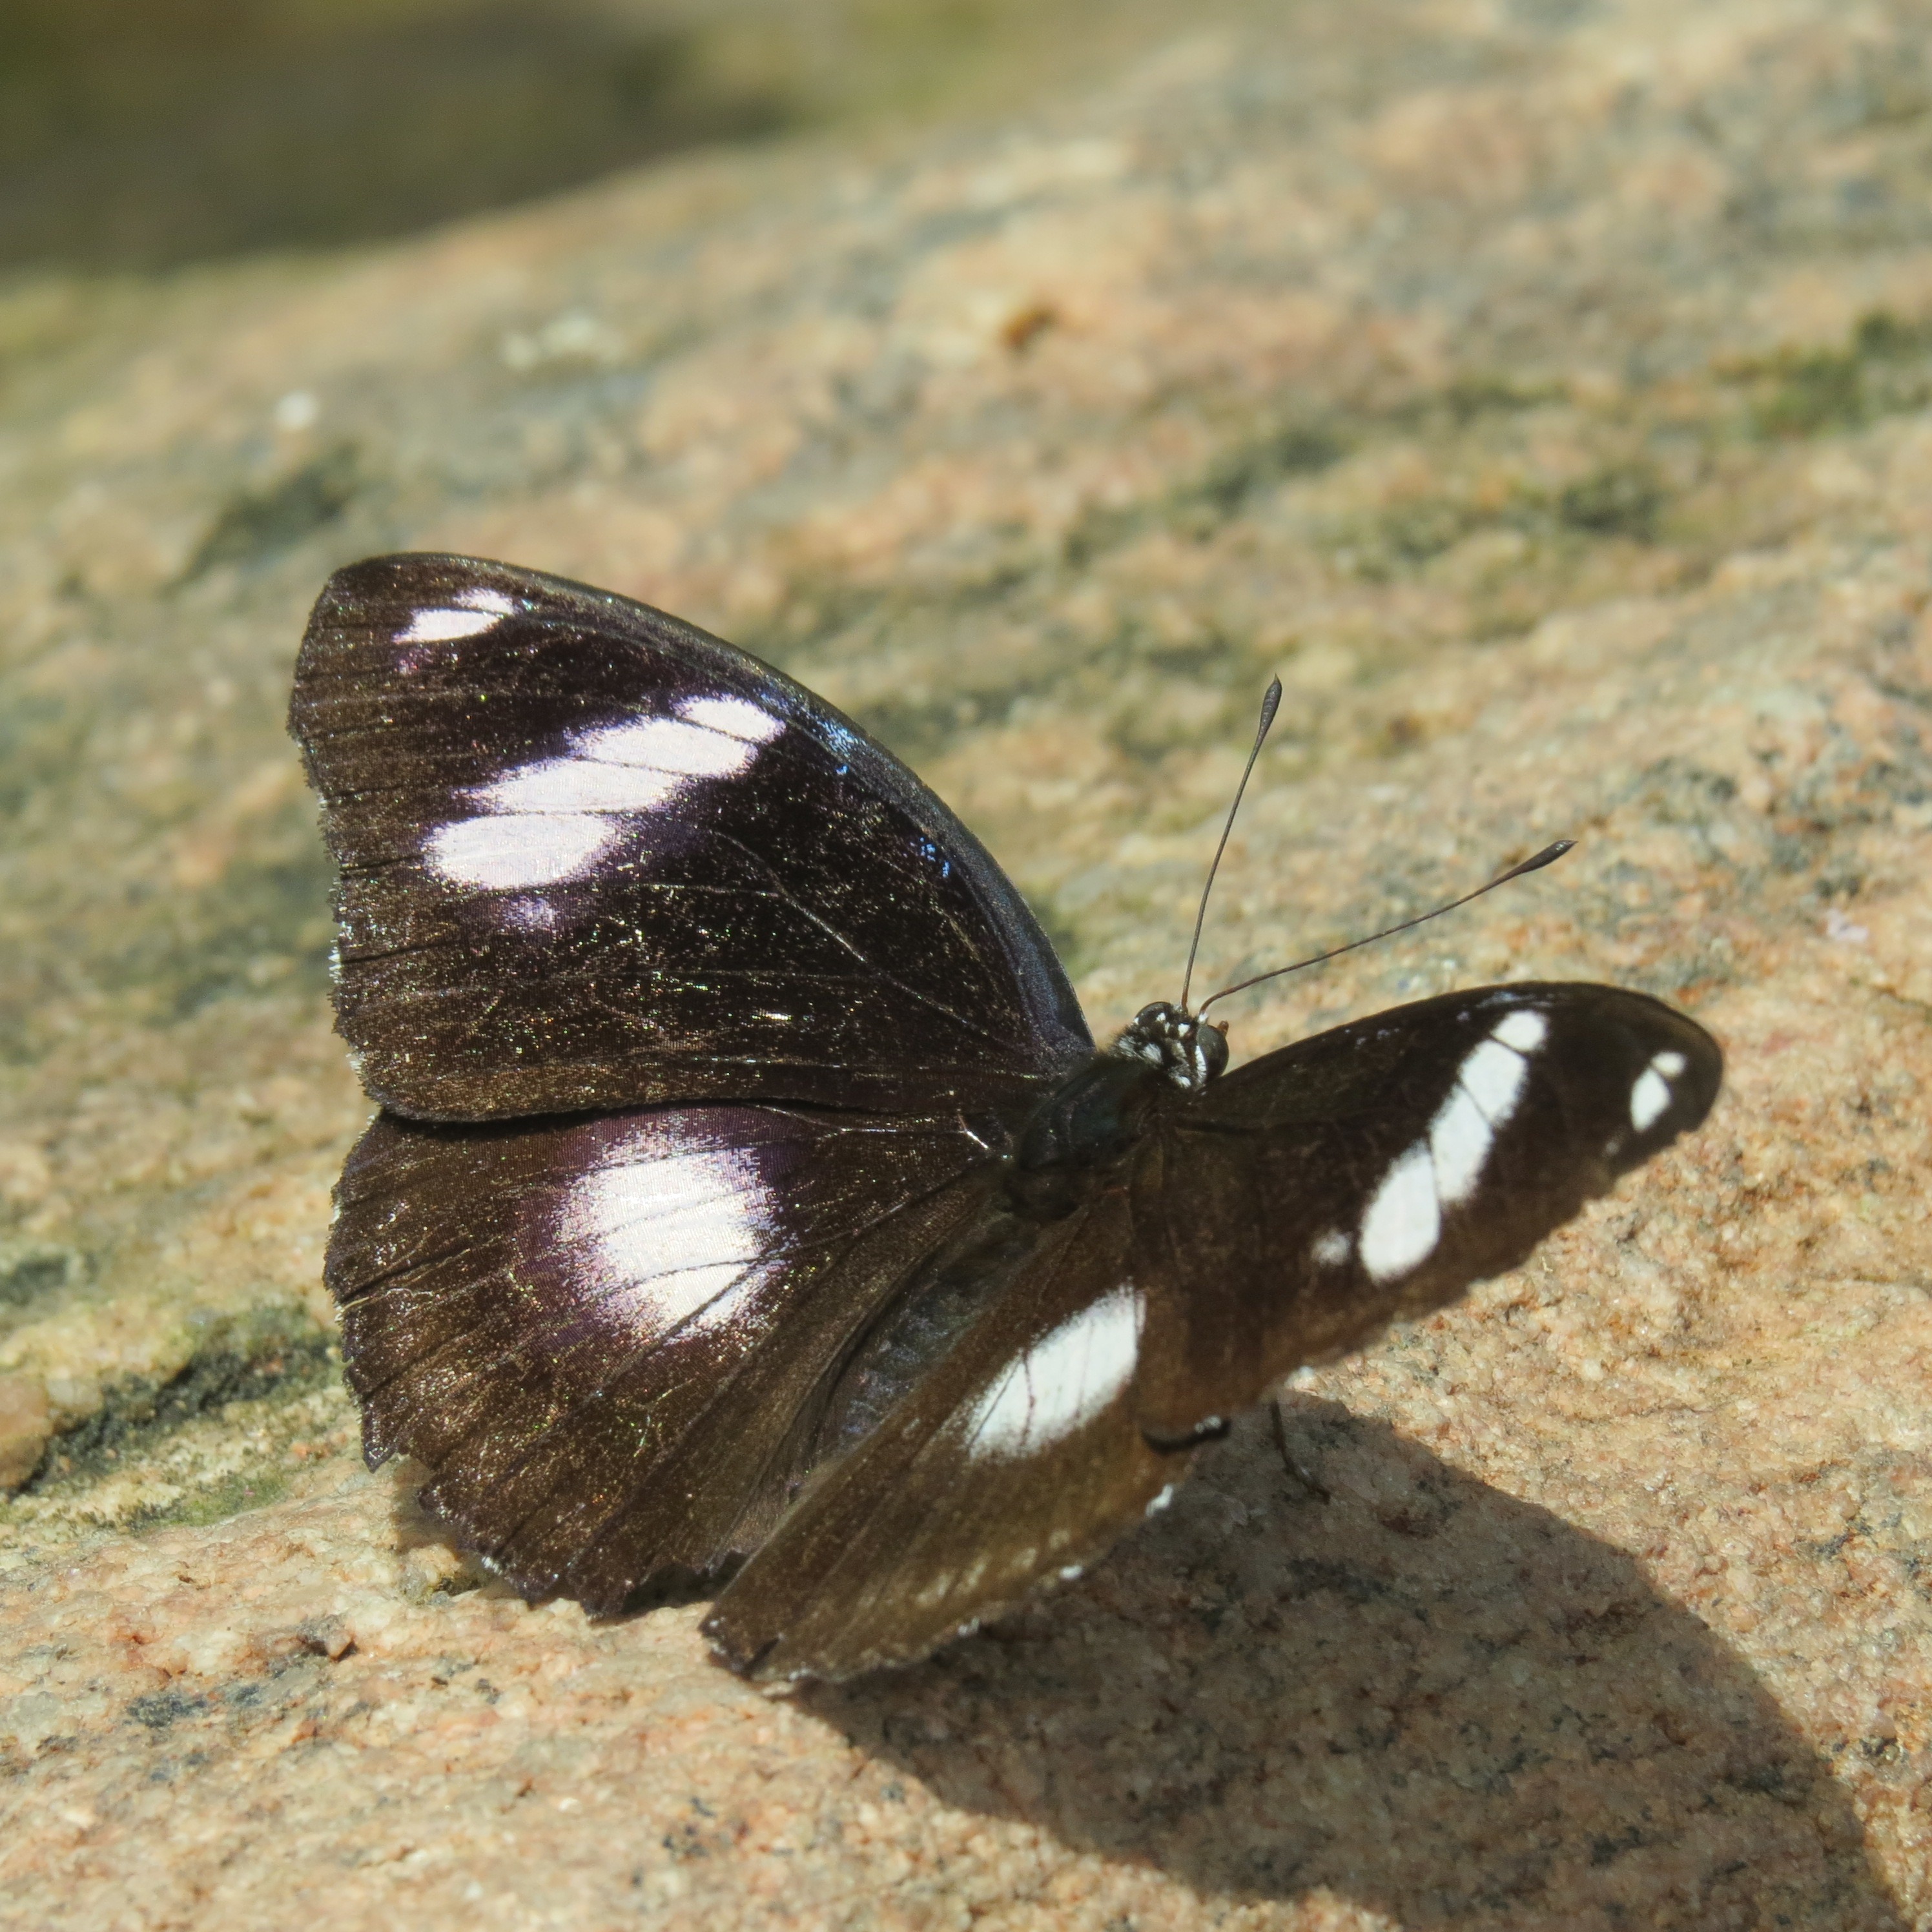
nature, outdoor, wing, wildlife, wild, tropical, insect, small, bug, moth, butterfly, colorful, fauna, invertebrate, life, entomology, bright, delicate, exotic, fragile, thorax, antennae, macro photography, metamorphosis, arthropod, proboscis, cocoon, flying insect, pollinator, moths and butterflies, lycaenid